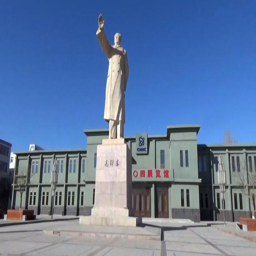
a statue of military commander stands in a square in the derelict city